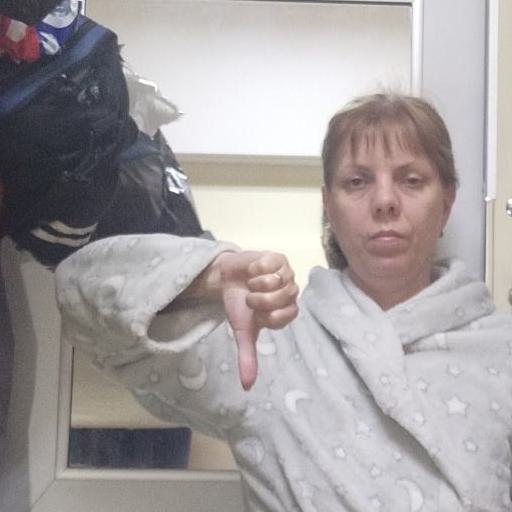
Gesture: dislike